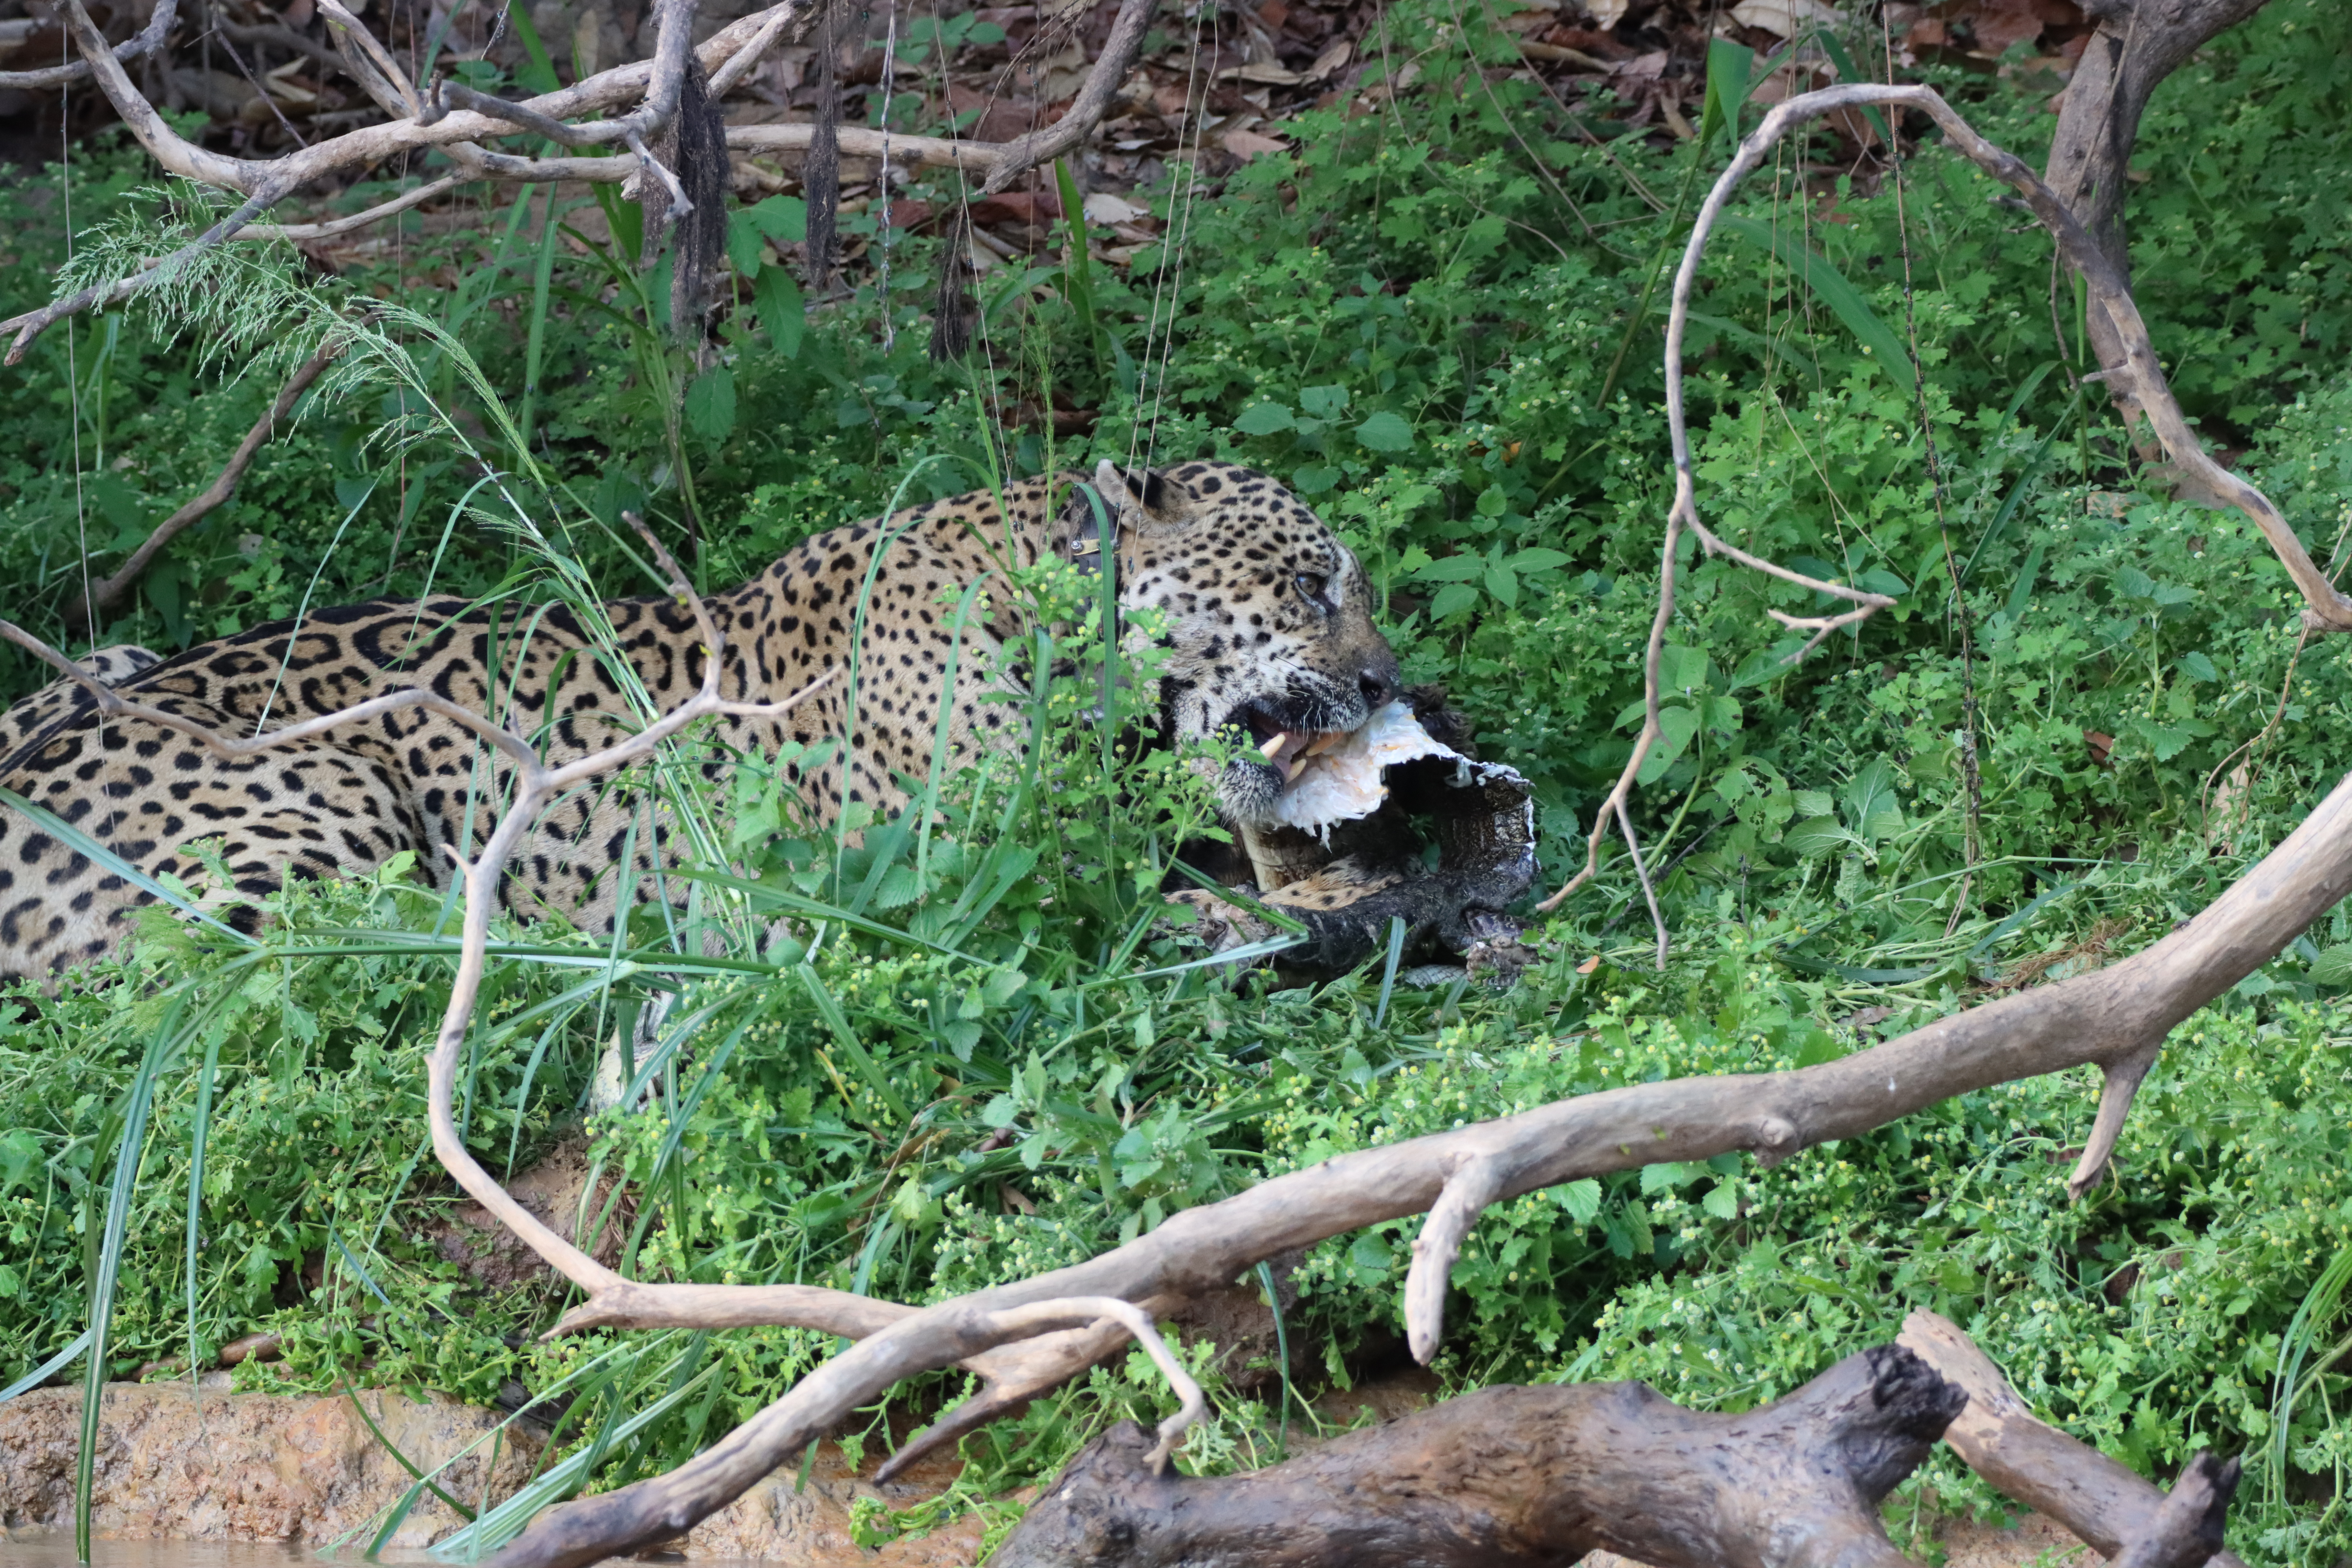
Jaguar: Ousado